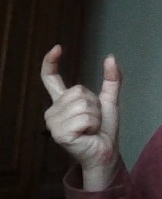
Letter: nun